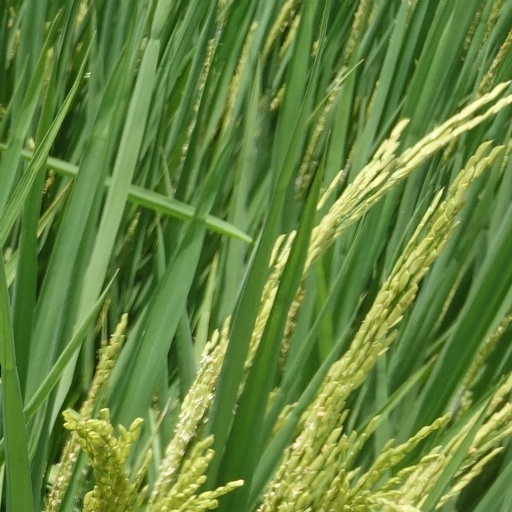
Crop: rice